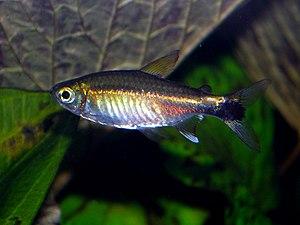
Les Characidés ou Characins forment une famille de poissons d'eau douce tropicales et subtropicales appartenant à l'ordre des Characiformes. Elle est très répandue notamment en Amérique du Sud. C'est la quatrième plus grande famille de poissons avec 1122 espèces classées dans 146 genres. Cette famille a subi beaucoup de changements systématique et taxonomique. Parmi les poissons de la famille des Characidae, les plus populaires sont les tétras, notamment les genres Hemigrammus et Hyphessobrycon, ainsi que quelques formes connexes tels que le tétra aveugle et le tétra néon. Certains poissons de cette famille sont utilisés pour l'alimentation locale et incluent également des espèces populaires de poissons d'aquarium. La plus petite espèce atteint 13 millimètres, bien que beaucoup atteignent 3 centimètres.
Le Tétra Costello, est une espèce de poisson d'eau douce de la famille des Characidés originaire d'Amérique du Sud.